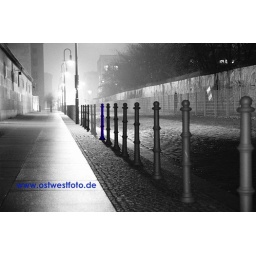
The Berlin Wall with one Ghost in black & white